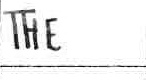
Label: the